Örtze

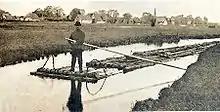
Wilhelm Witte, one of the last rafters on the Örtze, around 1910

The Örtze was navigable by timber rafts all year round from its confluence with the Wietze near Müden to the Aller thanks to its water-retentive, sandy river bed. A timber raft could travel these in a day. In the second half of the 19th century there were also 11 raft-building points from Müden to Oldendorf where the logs hauled to the river by horse and cart were tied together to form a raft. On the Aller the logs were bound together to form even larger rafts and floated down to their offloading point in Bremen. From there the wood was shipped to England, the Netherlands, France or Spain.